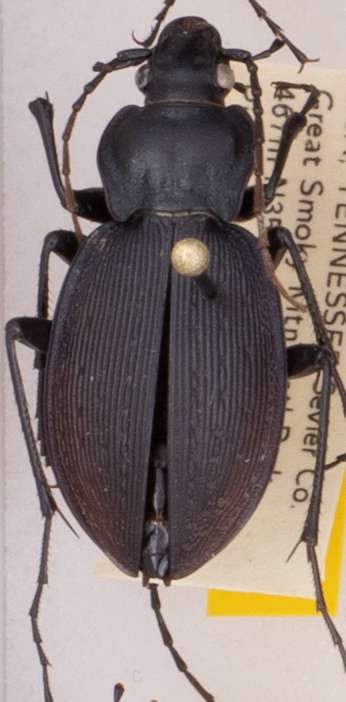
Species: Carabus goryi
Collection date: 2017-07-11
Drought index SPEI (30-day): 0.552
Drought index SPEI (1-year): -0.71
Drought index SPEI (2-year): -0.572